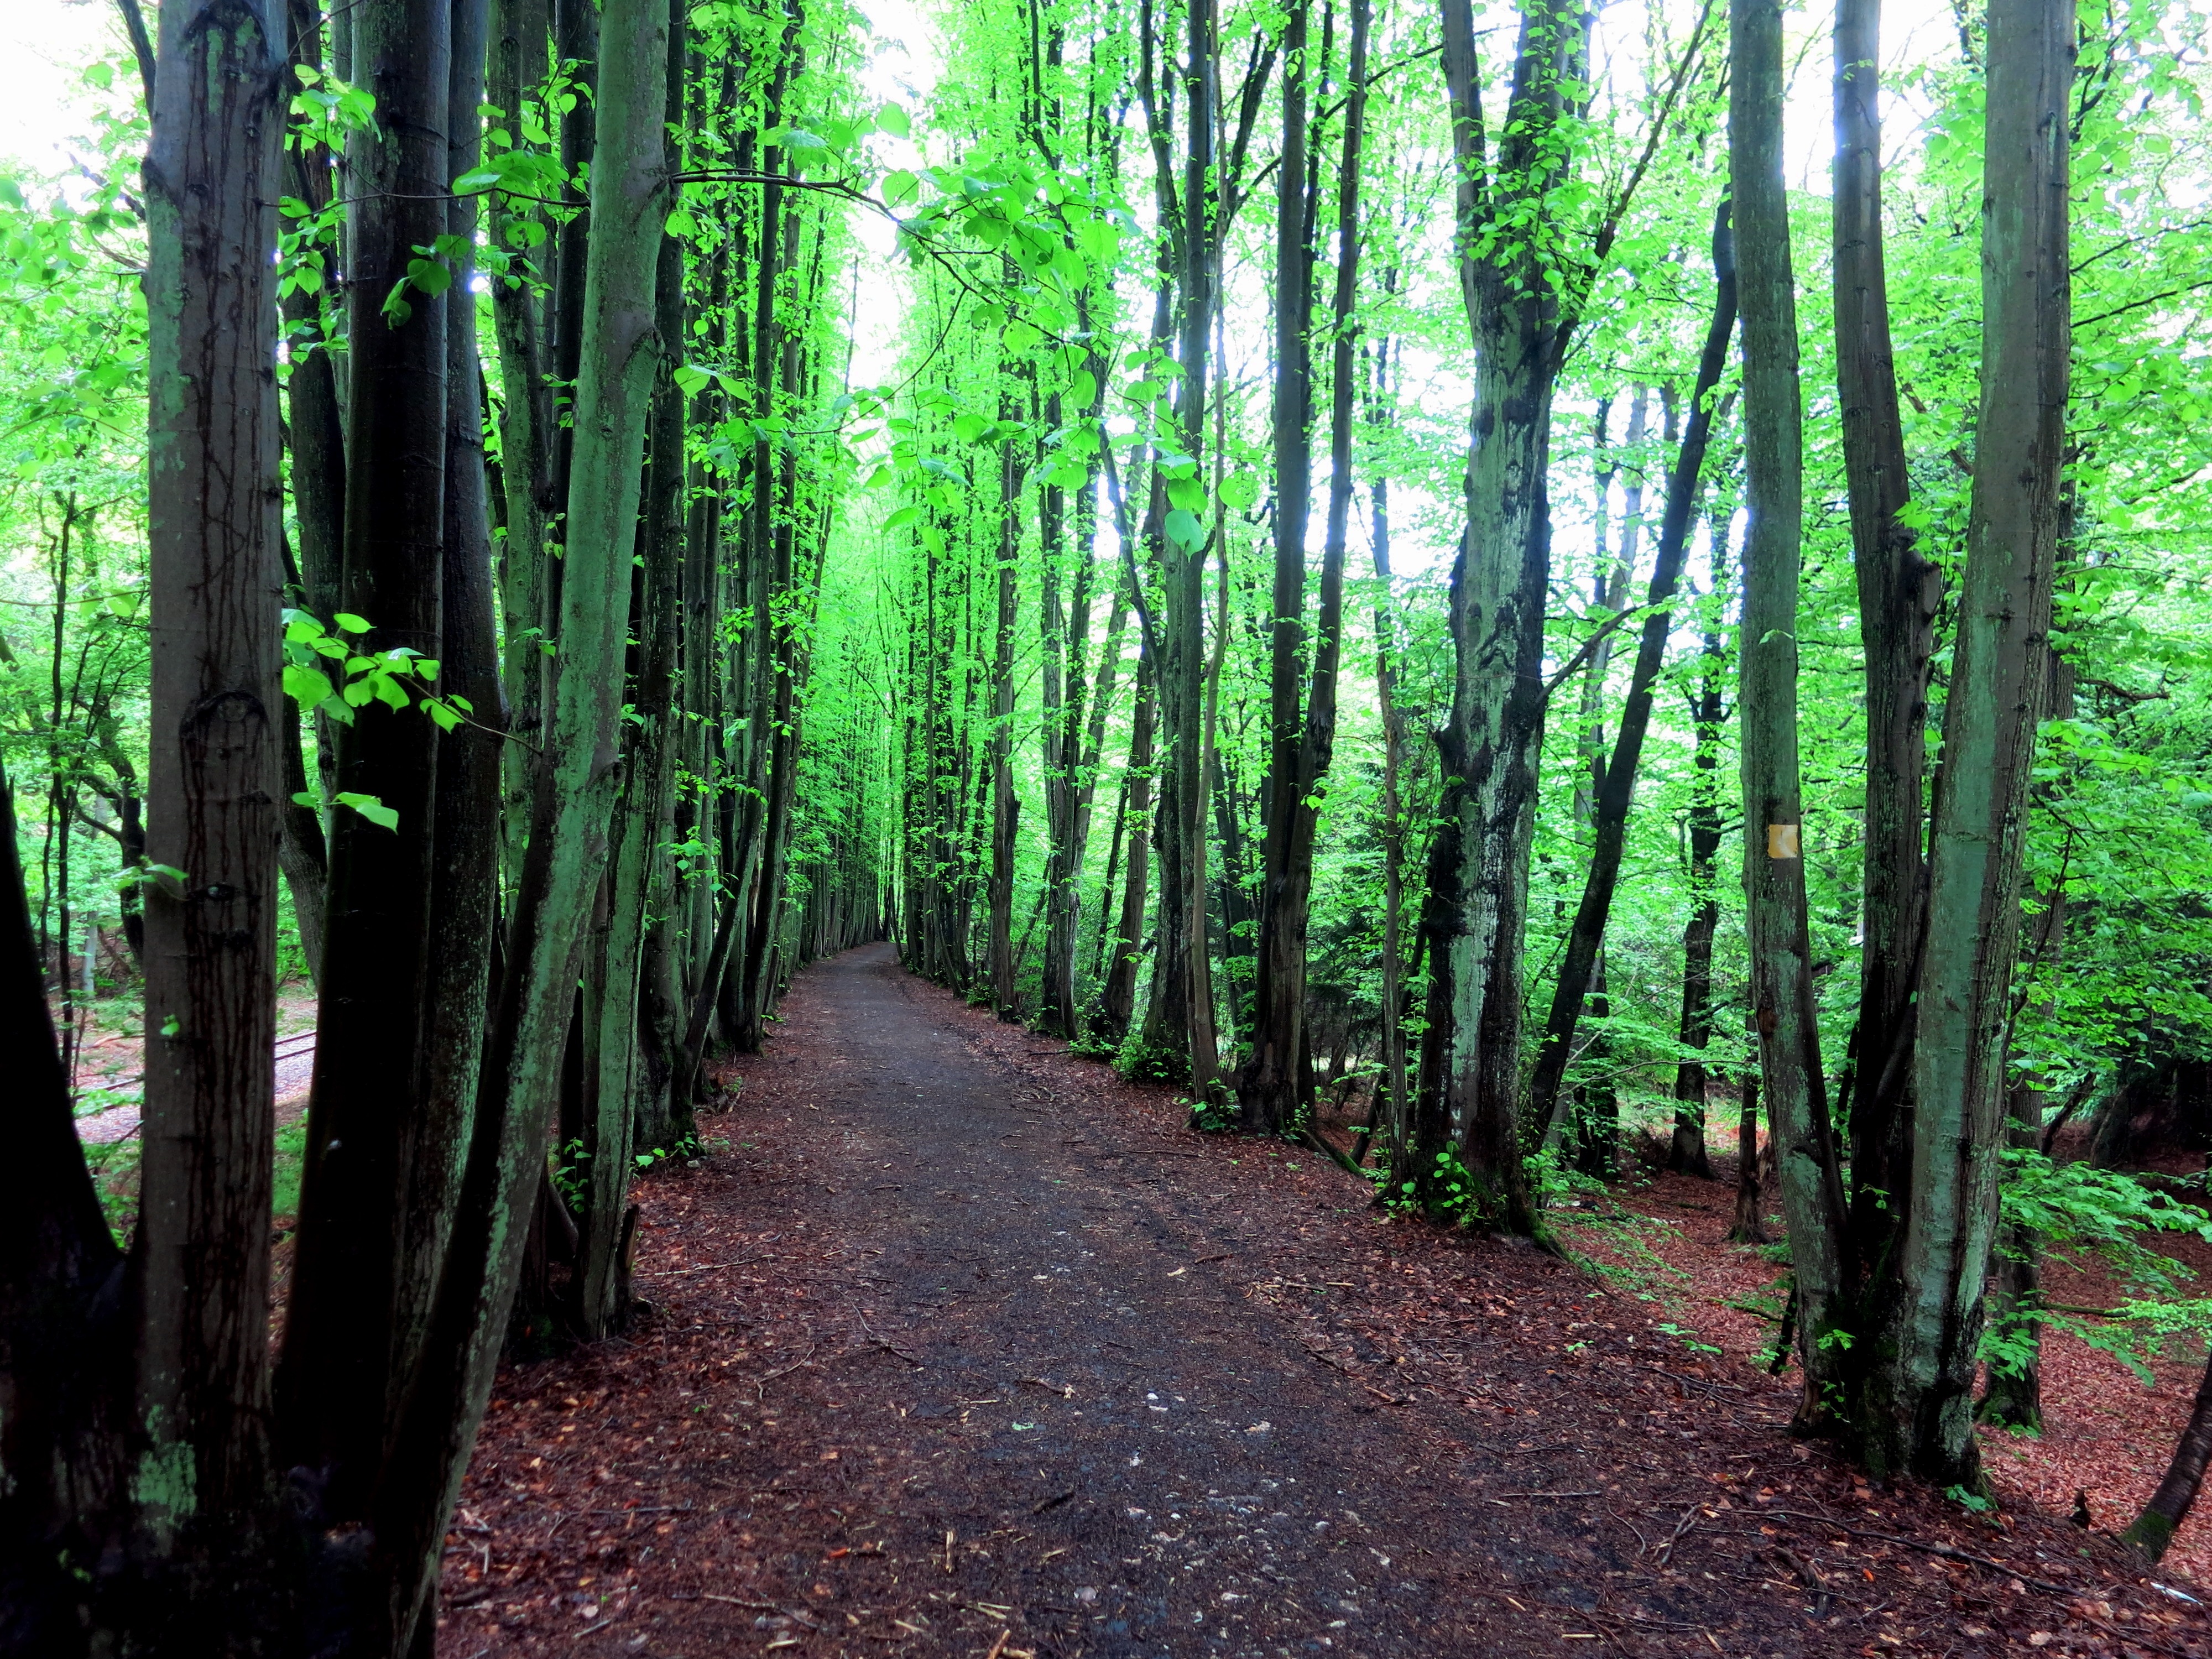
tree, nature, forest, branch, plant, trail, sunlight, leaf, green, jungle, leaves, rainforest, deciduous, grove, woodland, habitat, ecosystem, biome, old growth forest, natural environment, geographical feature, plant stem, woody plant, temperate broadleaf and mixed forest, temperate coniferous forest, kasbachtal